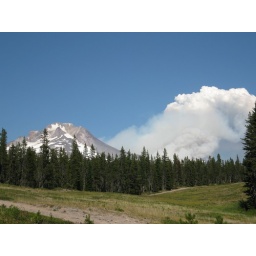
A forest fire to the east of Mt. Hood sent grey smoke up in front of a fluffy white cloud.